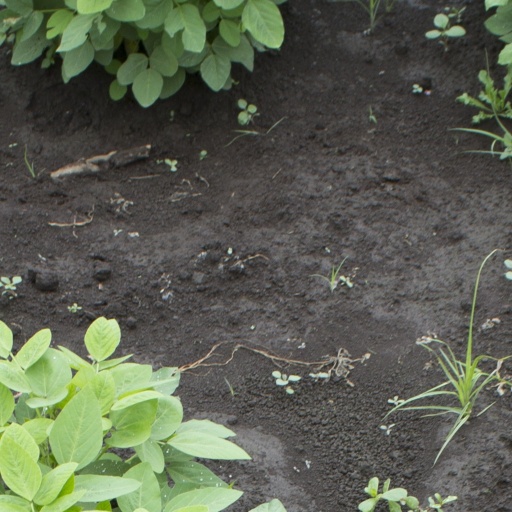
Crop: soybean